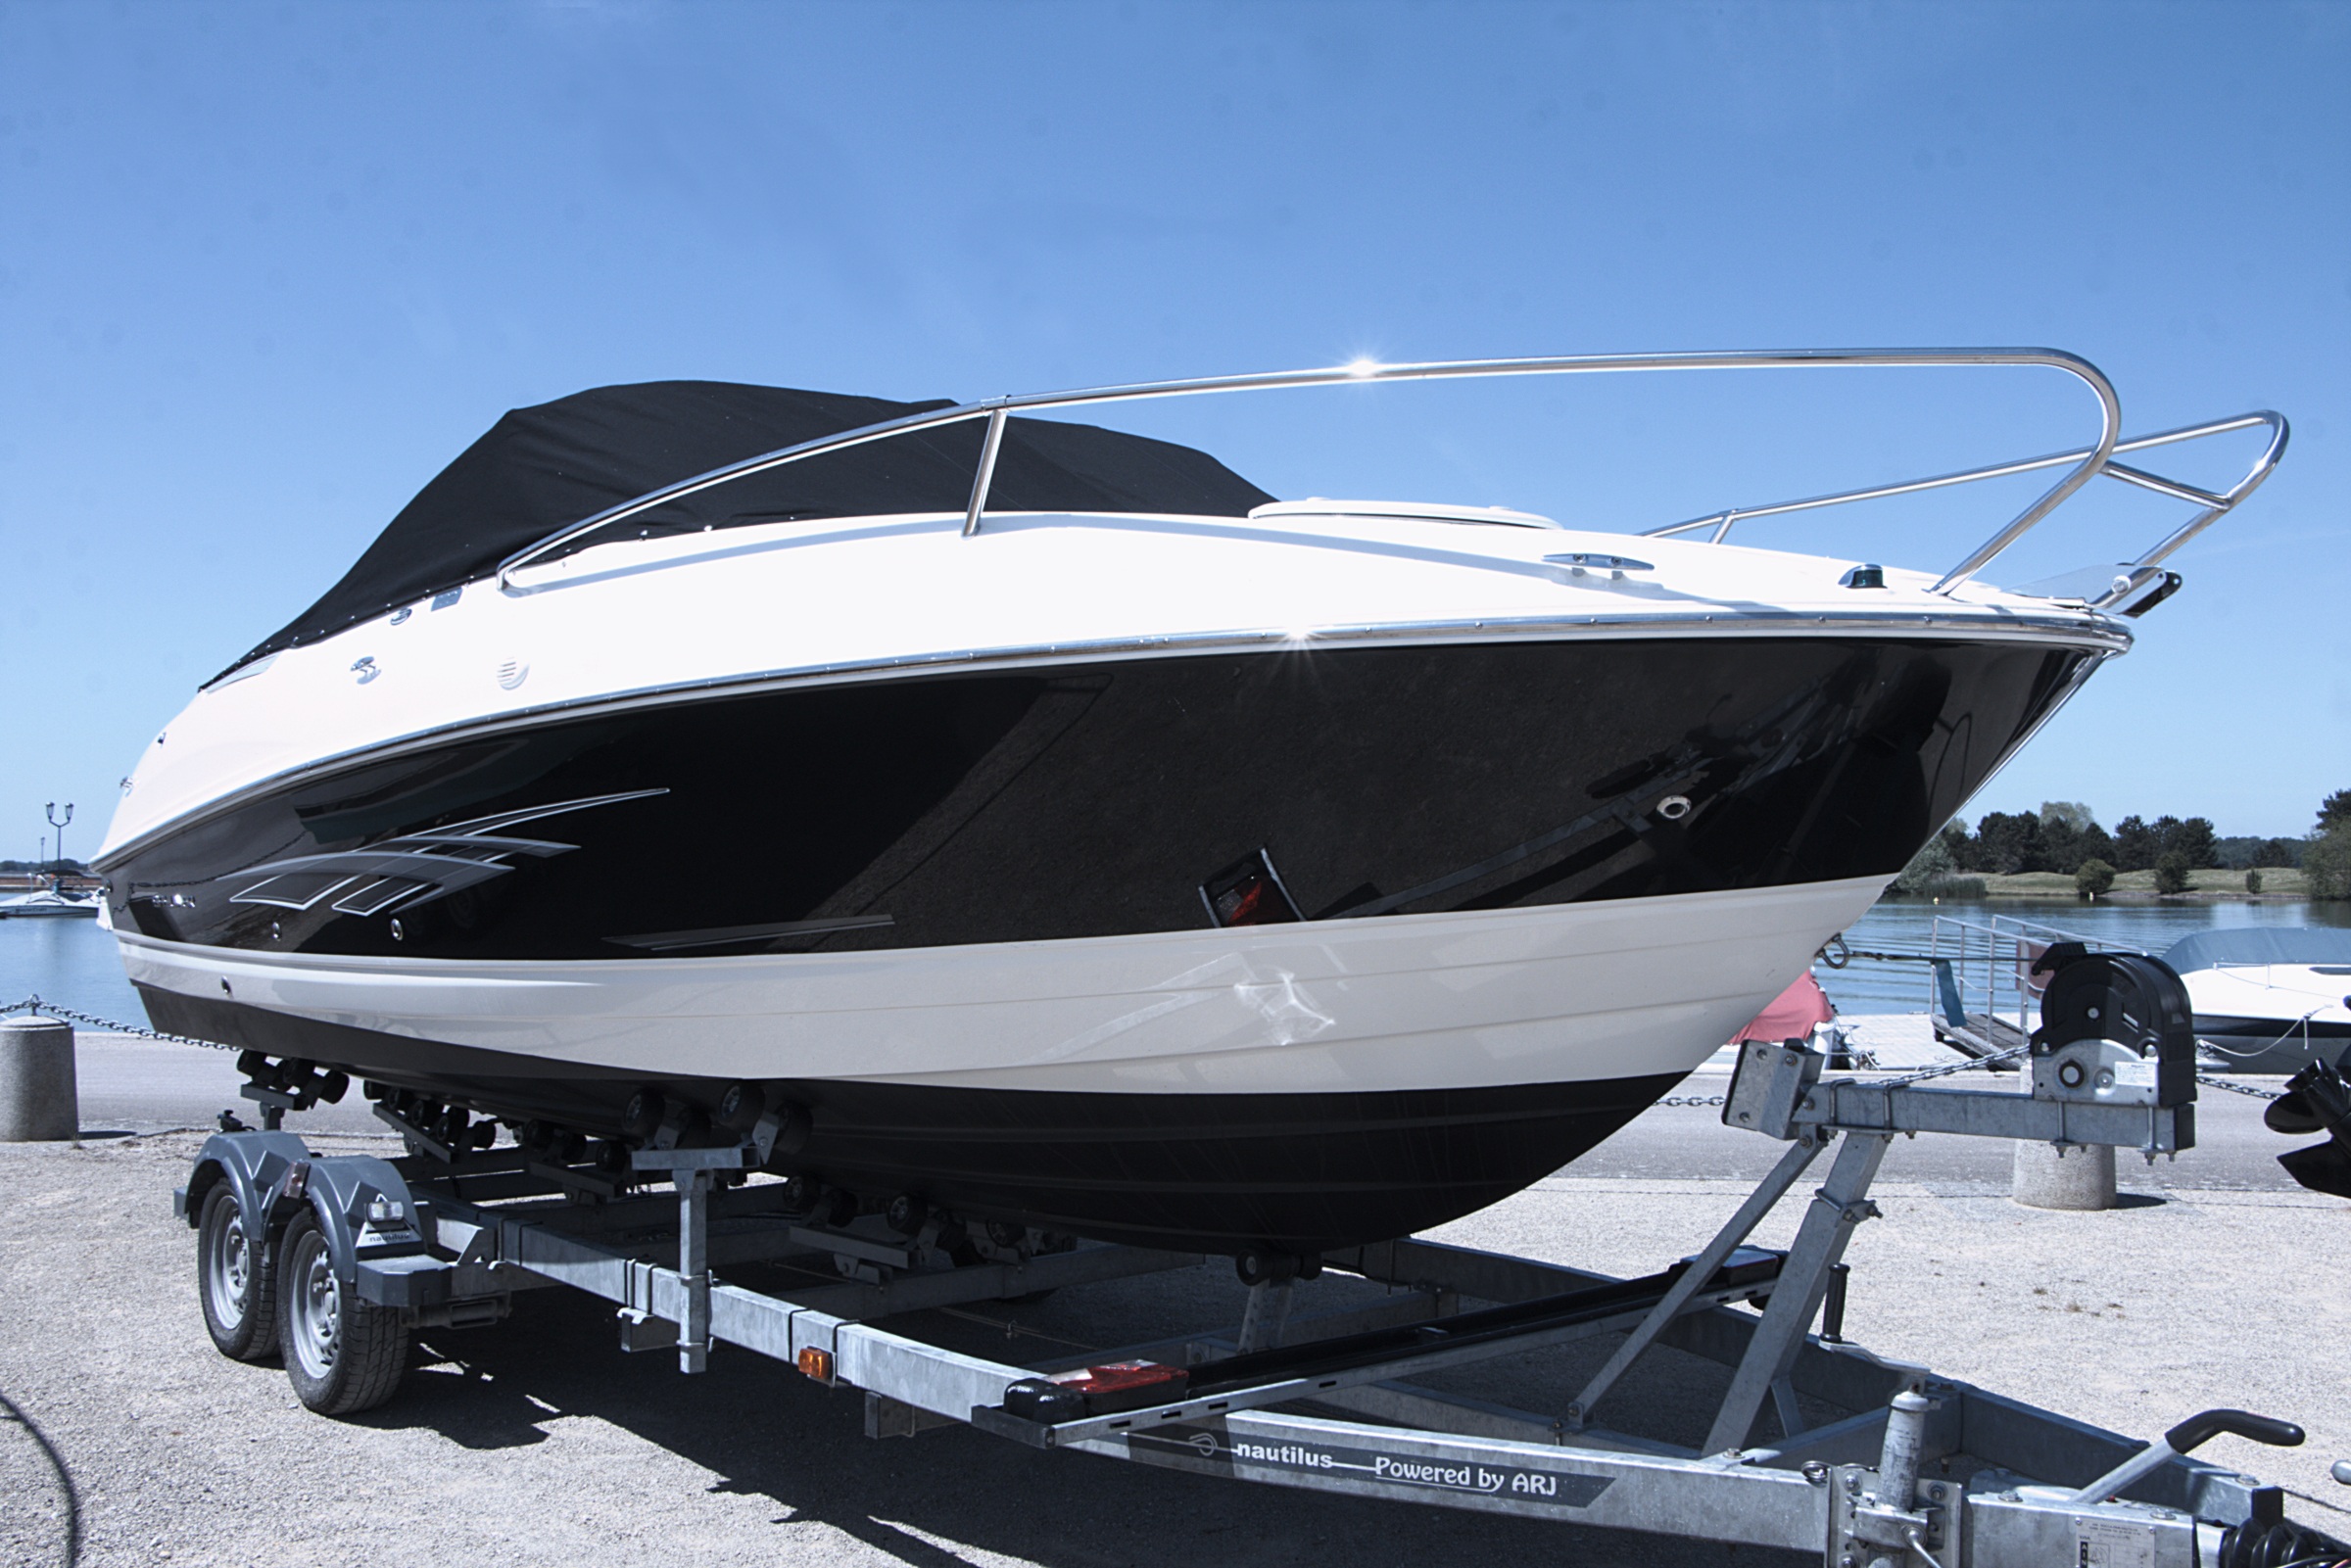
boat, ship, vehicle, yacht, marina, motorboat, boating, boats, motor boat, navigation, watercraft, ecosystem, outboard, passenger ship, luxury yacht